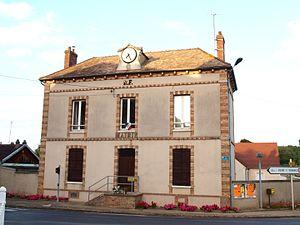
Villeperrot (Yonne, France)
Villeperrot est une commune française située dans le département de l'Yonne en région Bourgogne-Franche-Comté.